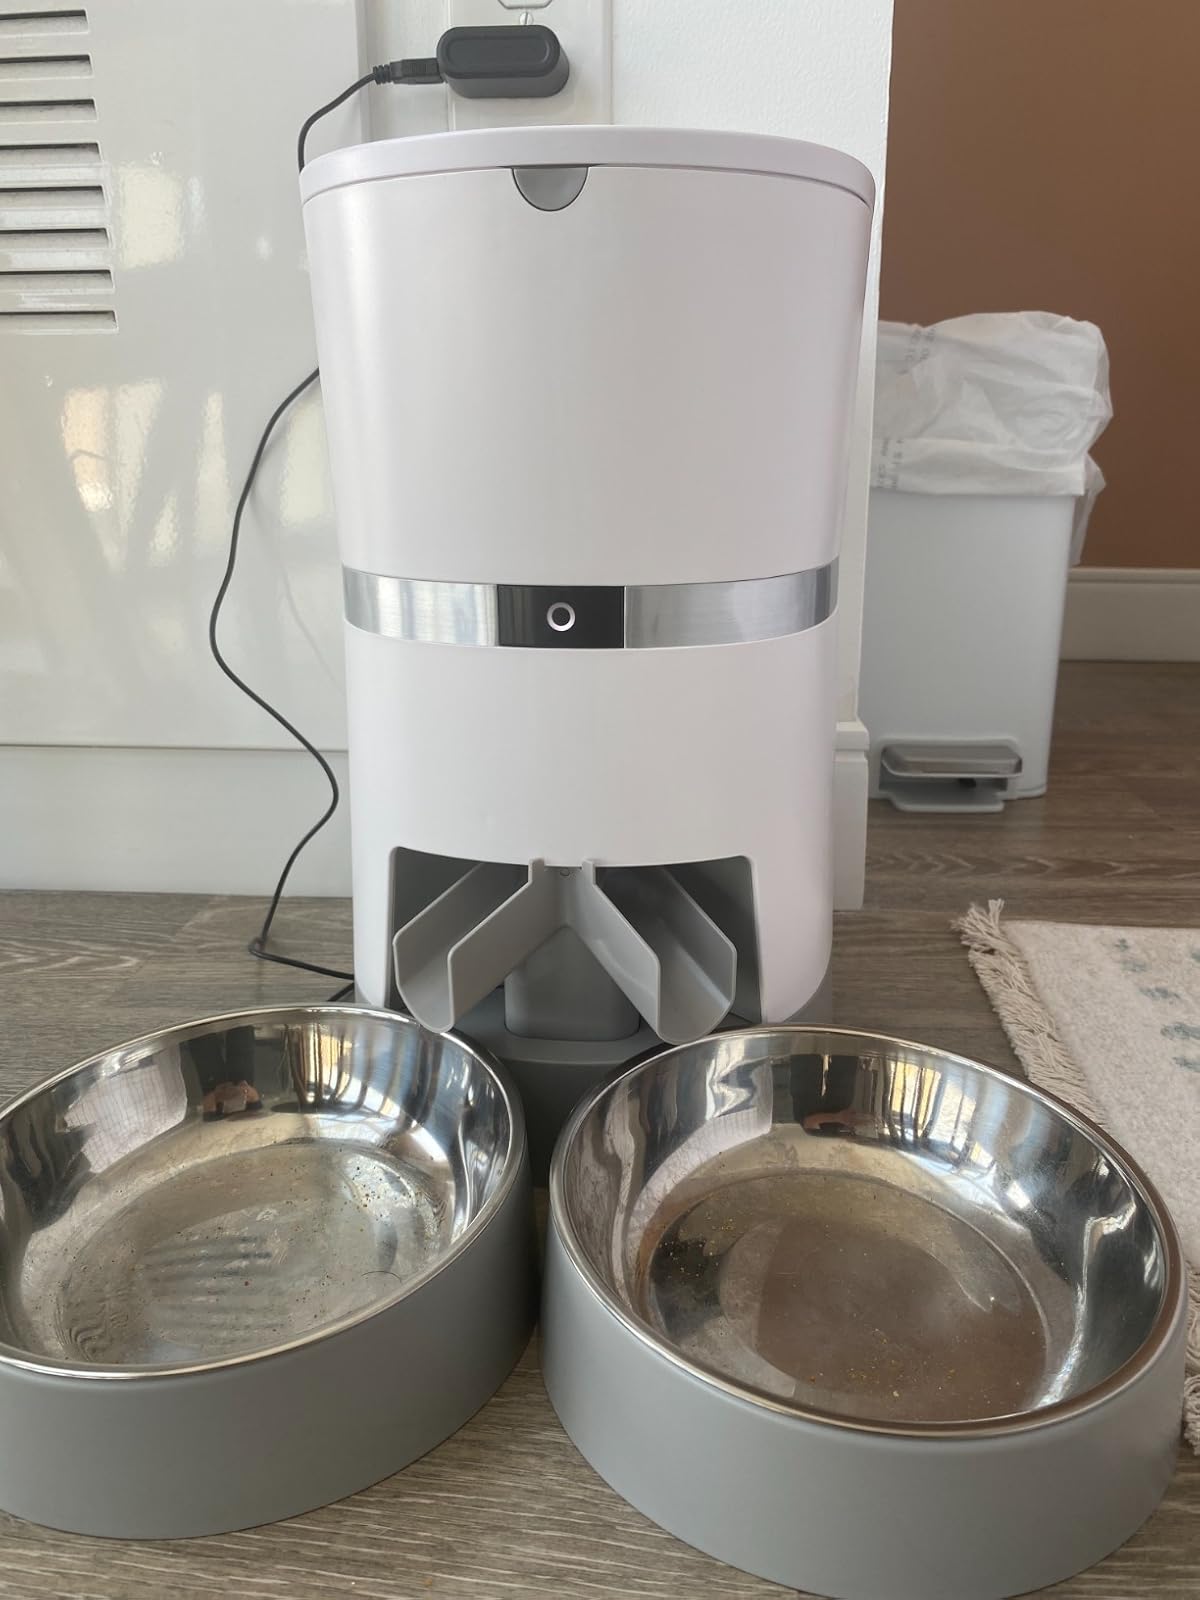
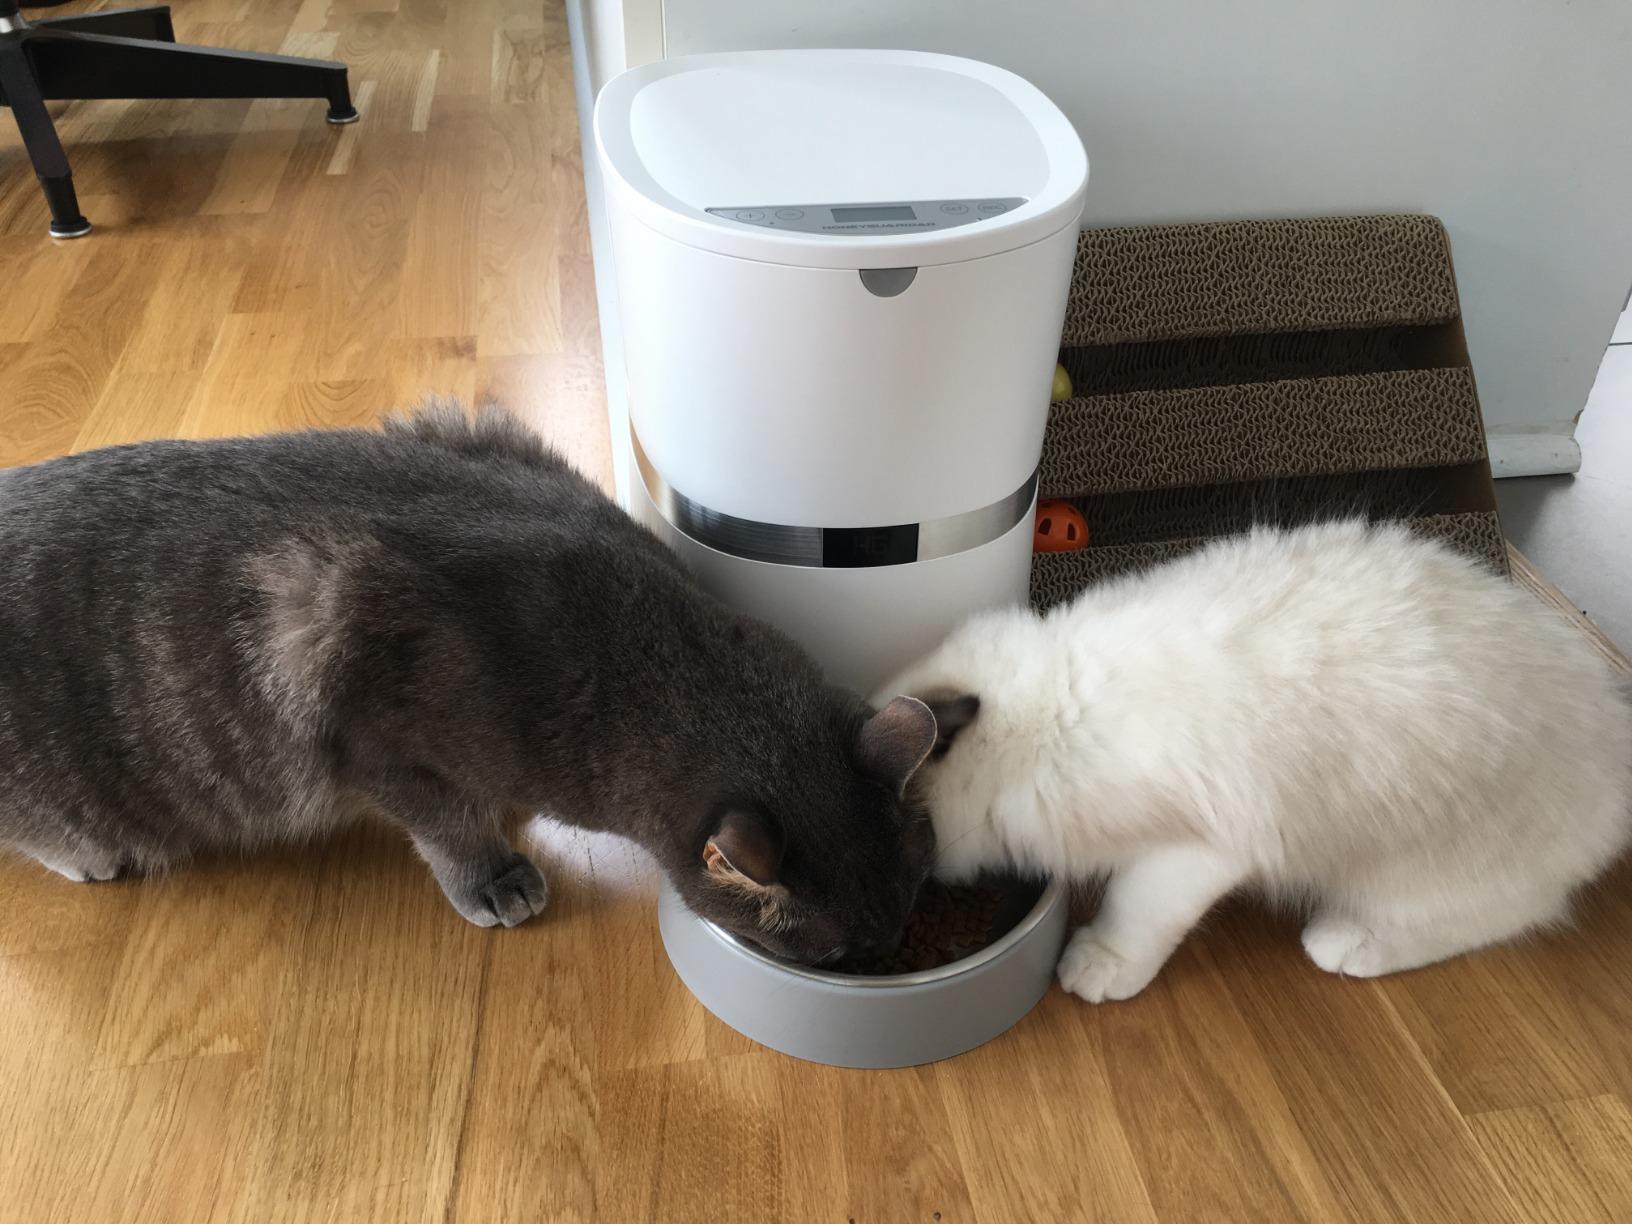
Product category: items_feeder
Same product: no